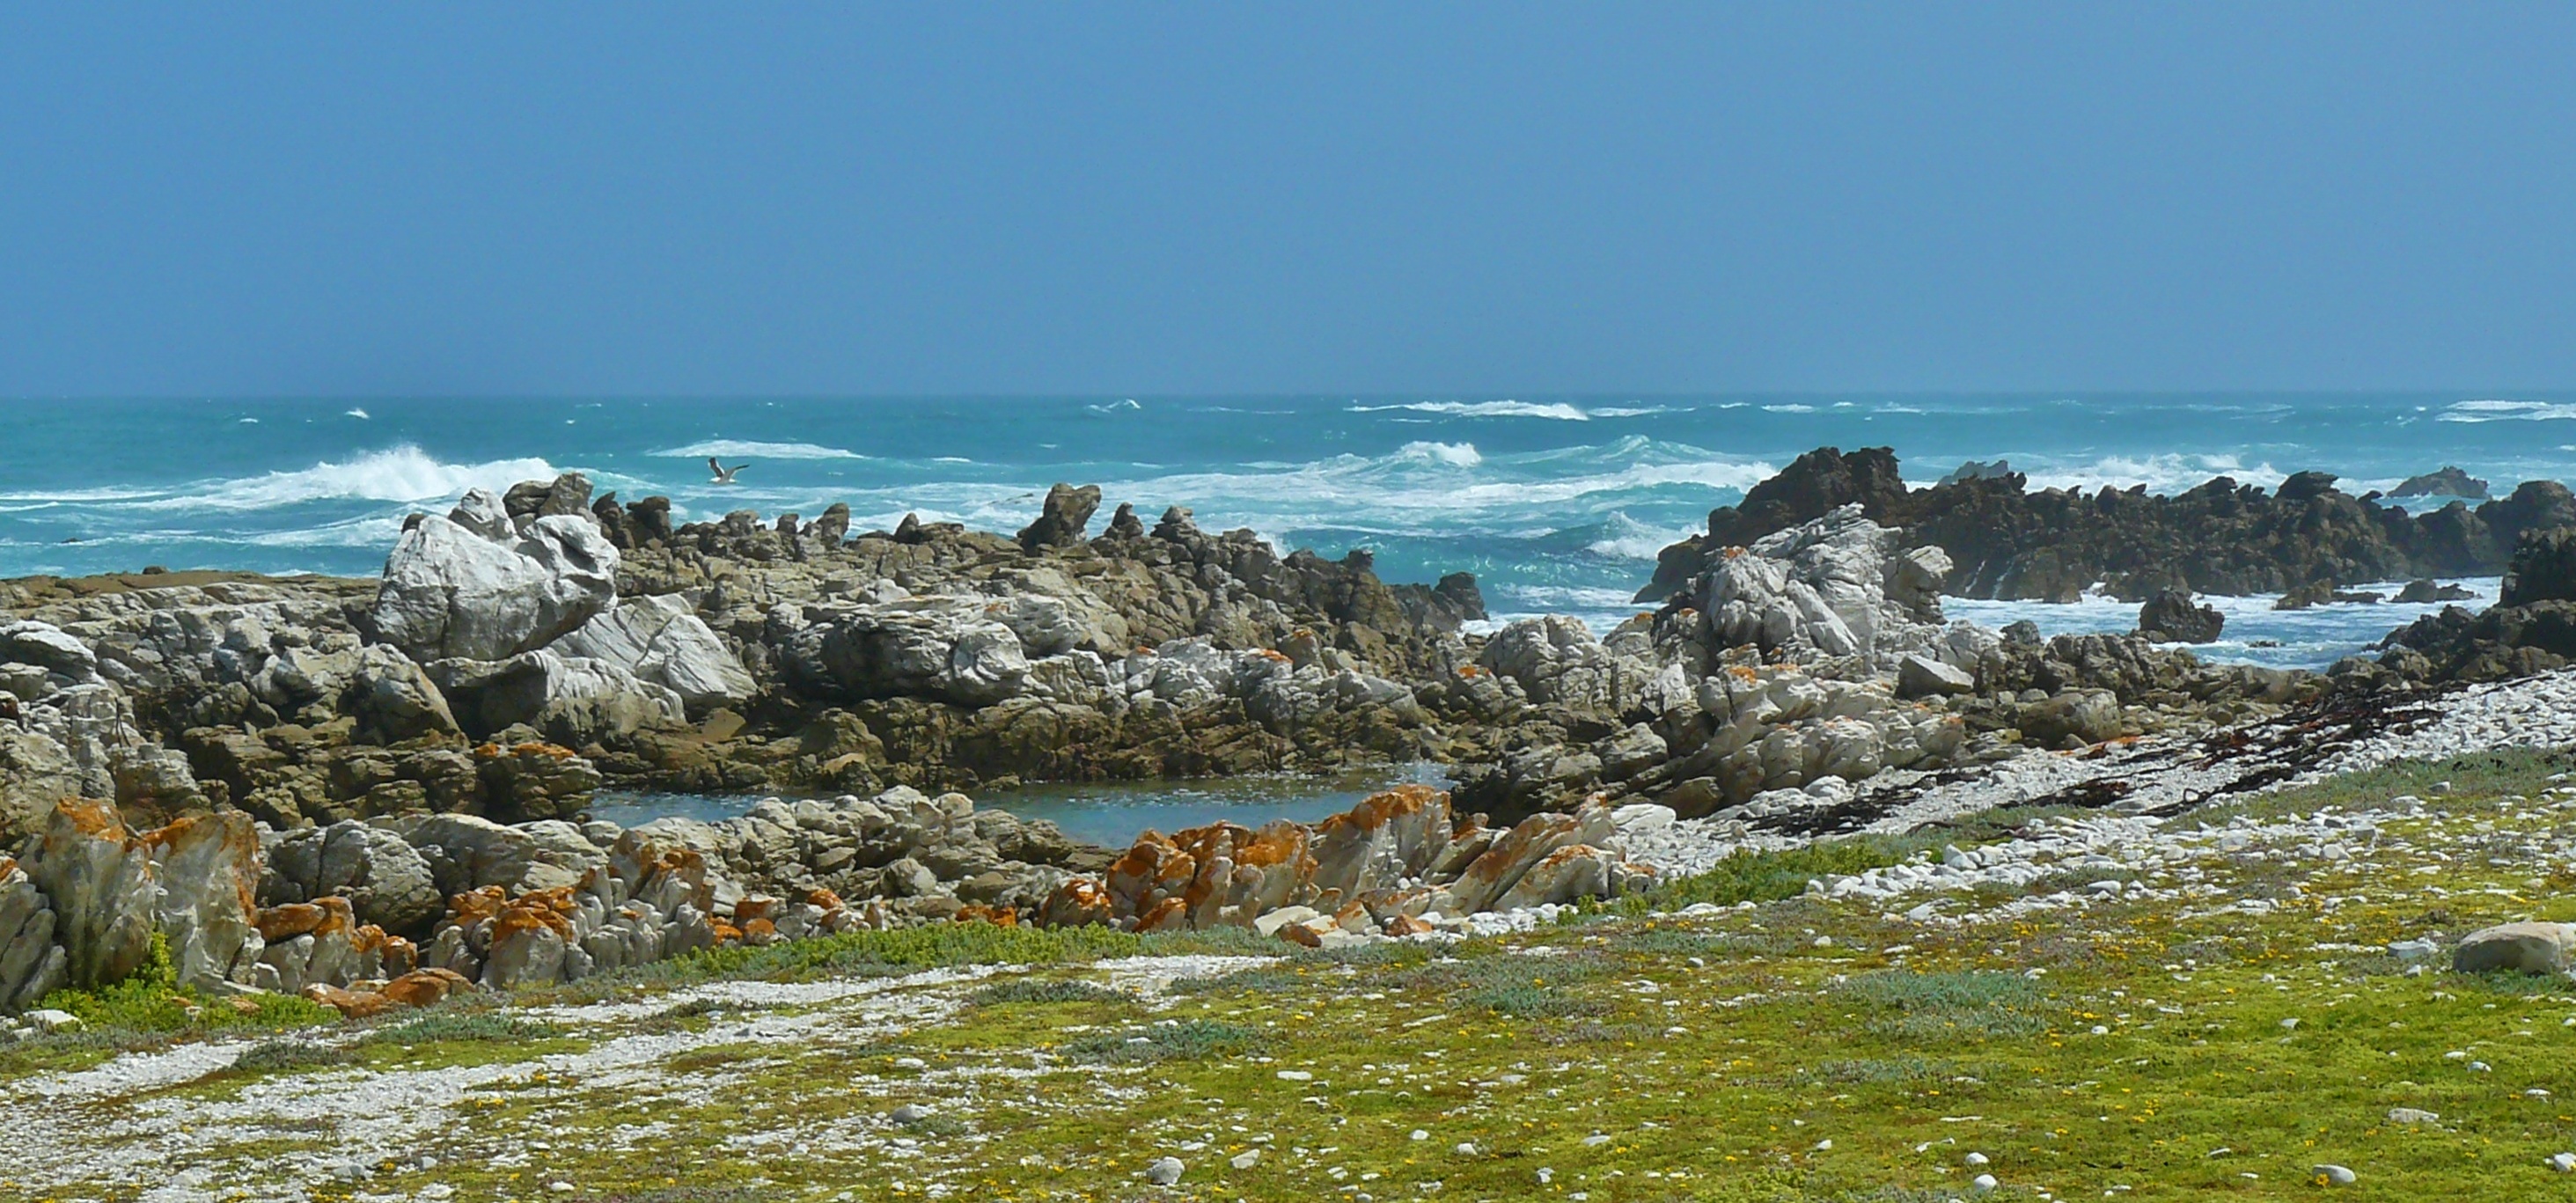
beach, landscape, sea, coast, water, nature, rock, ocean, sky, shore, wave, vacation, travel, cliff, surf, cove, holiday, bay, blue, terrain, body of water, south, stones, cliffs, pacific, mood, waters, rocky coast, cape, islet, south africa, forward, steinig, stone coast